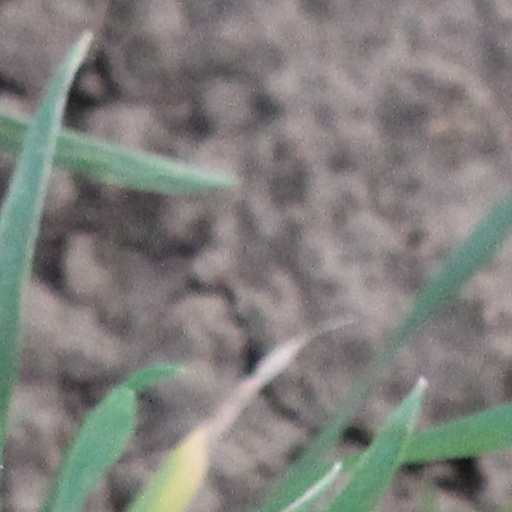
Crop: wheat